Peter Tatchell

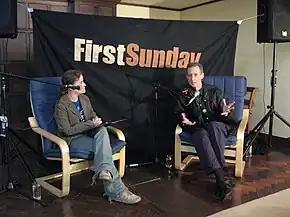
Tatchell being interviewed by Natalie Thorne, deputy editor of "Fyne Times", at a 'First Sunday' event, November 2007

In February 2000, Tatchell resigned from Labour, citing the treatment of Ken Livingstone during the nomination of a candidate for Mayor of London, and of similar cases in the Scottish and Welsh elections, as evidence that the party "no longer has any mechanism for democratic involvement and transformation". He fought unsuccessfully for a seat on the London Assembly as an Independent candidate within the Green Left grouping, in support of Livingstone.